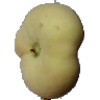
Label: Peach Flat 1